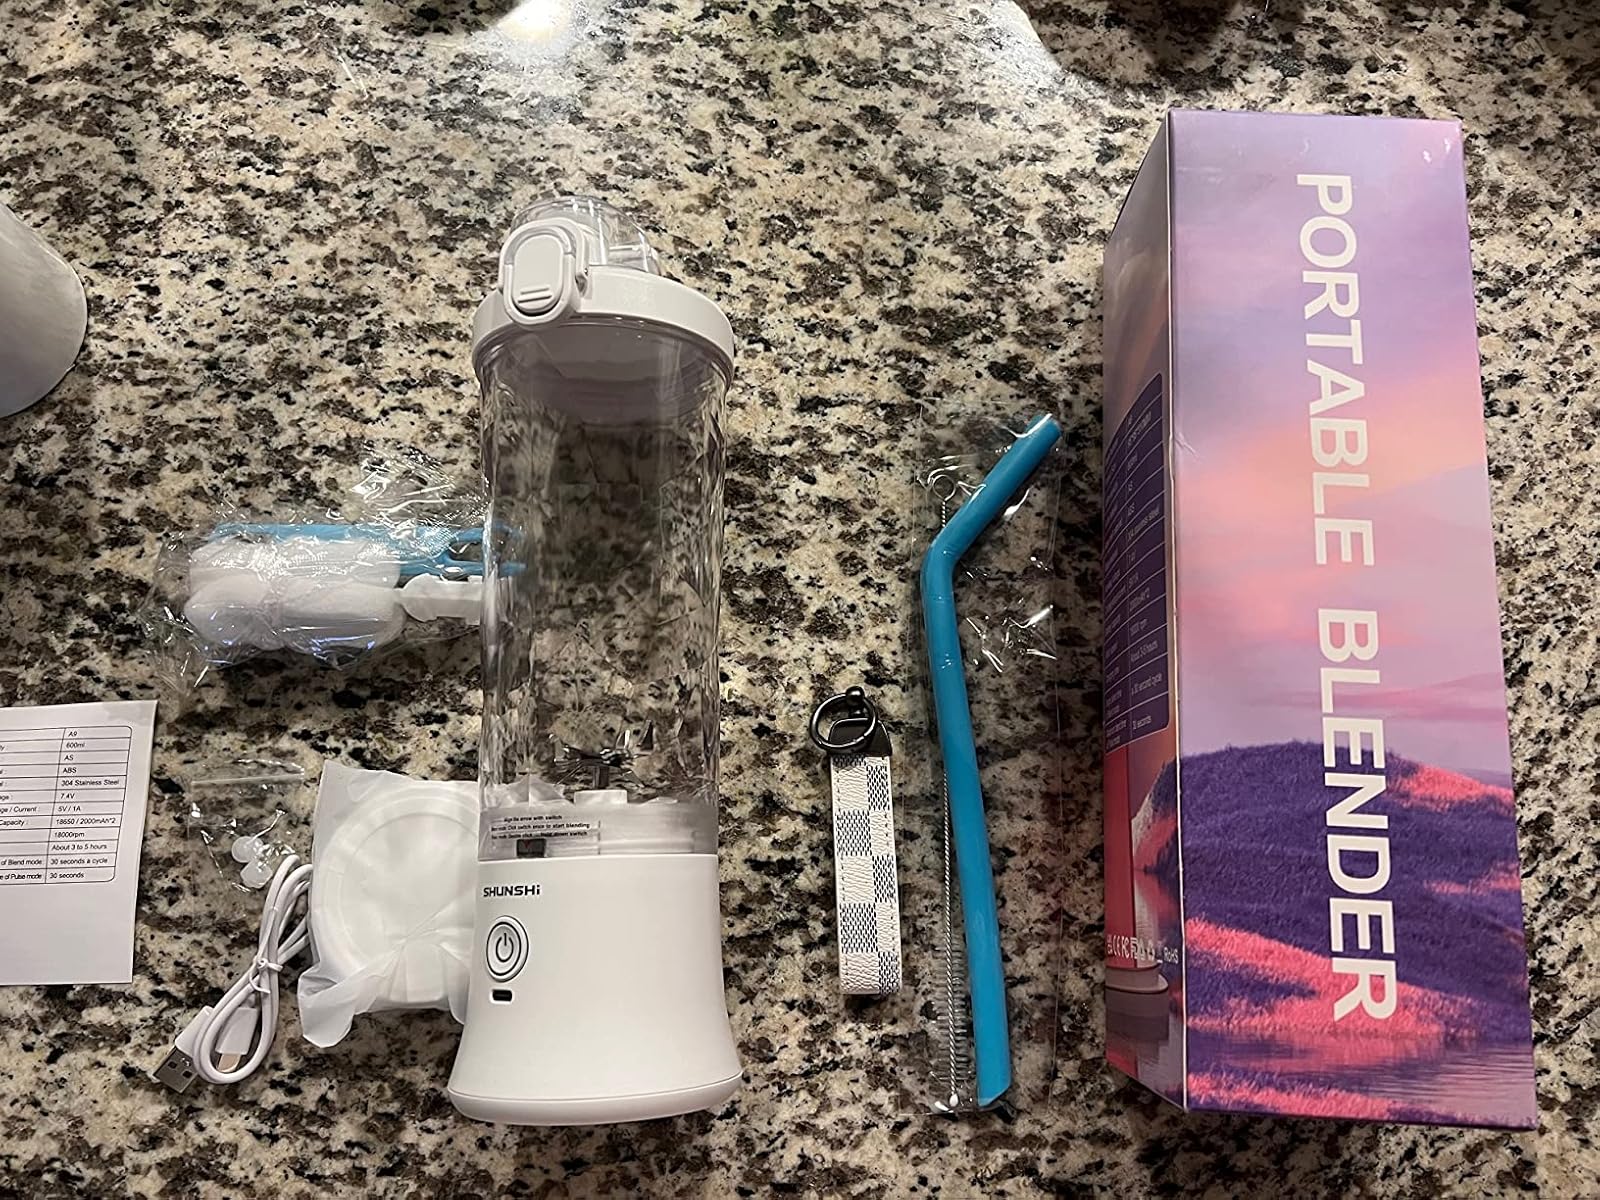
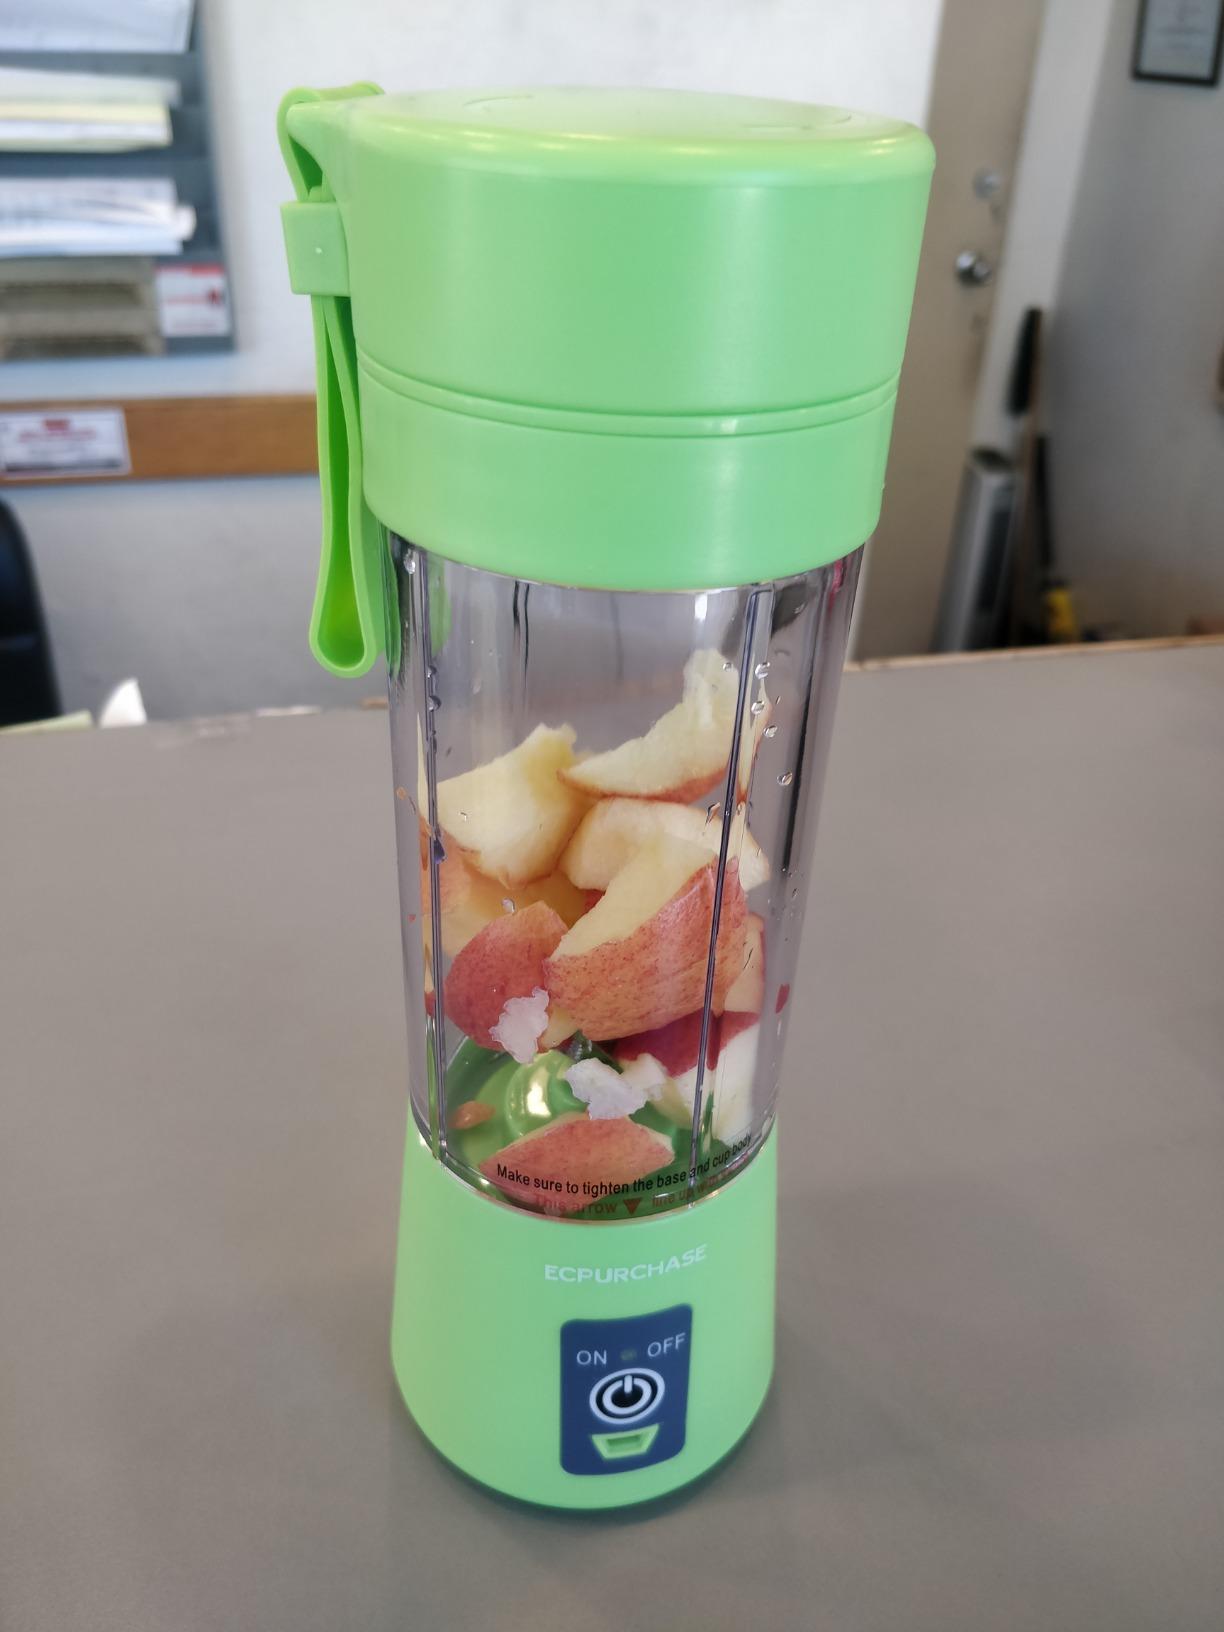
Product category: items_blender
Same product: no